Junior Messias

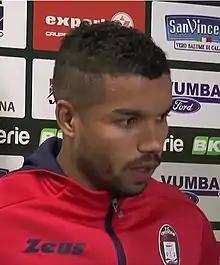
Messias with Crotone in 2020

Walter Messias Júnior (born 13 May 1991) is a Brazilian professional footballer who plays as a forward. Capable of playing anywhere across the attacking front, he has also been deployed on occasions as an attacking midfielder.